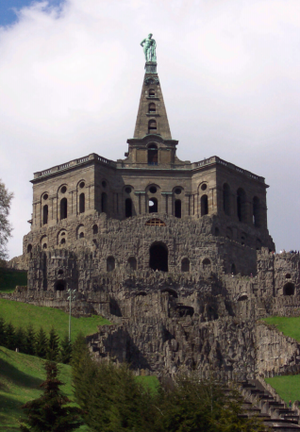
Herkules i Kassel
Herkulesmonumentet med den oktogone sokkel, pyramiden og statuen af Herkules.
Herkules i Kassel er en statue og et monument i den tyske by Kassel i delstaten Hessen.